Richard Grasl

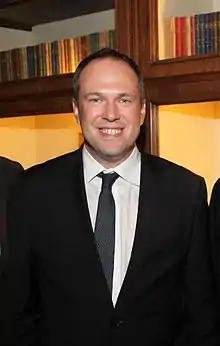
Richard Grasl in 2010

Richard Grasl (born January 21, 1973, in Sankt Pölten) is an Austrian journalist and media manager. Among other things, he was editor-in-chief of the Austrian Broadcasting Corporation ORF Studios Lower Austria (2002–2009) and commercial director of the Austrian Broadcasting Corporation (2009–2016). He has been a member of the Kurier editor-in-chief since November 2018 and deputy editor-in-chief since January 2021.